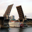
Label: bridge